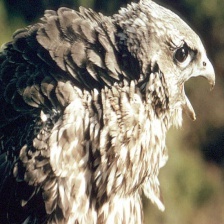
Species: GYRFALCON
Scientific name: FALCO RUSTICOLUS